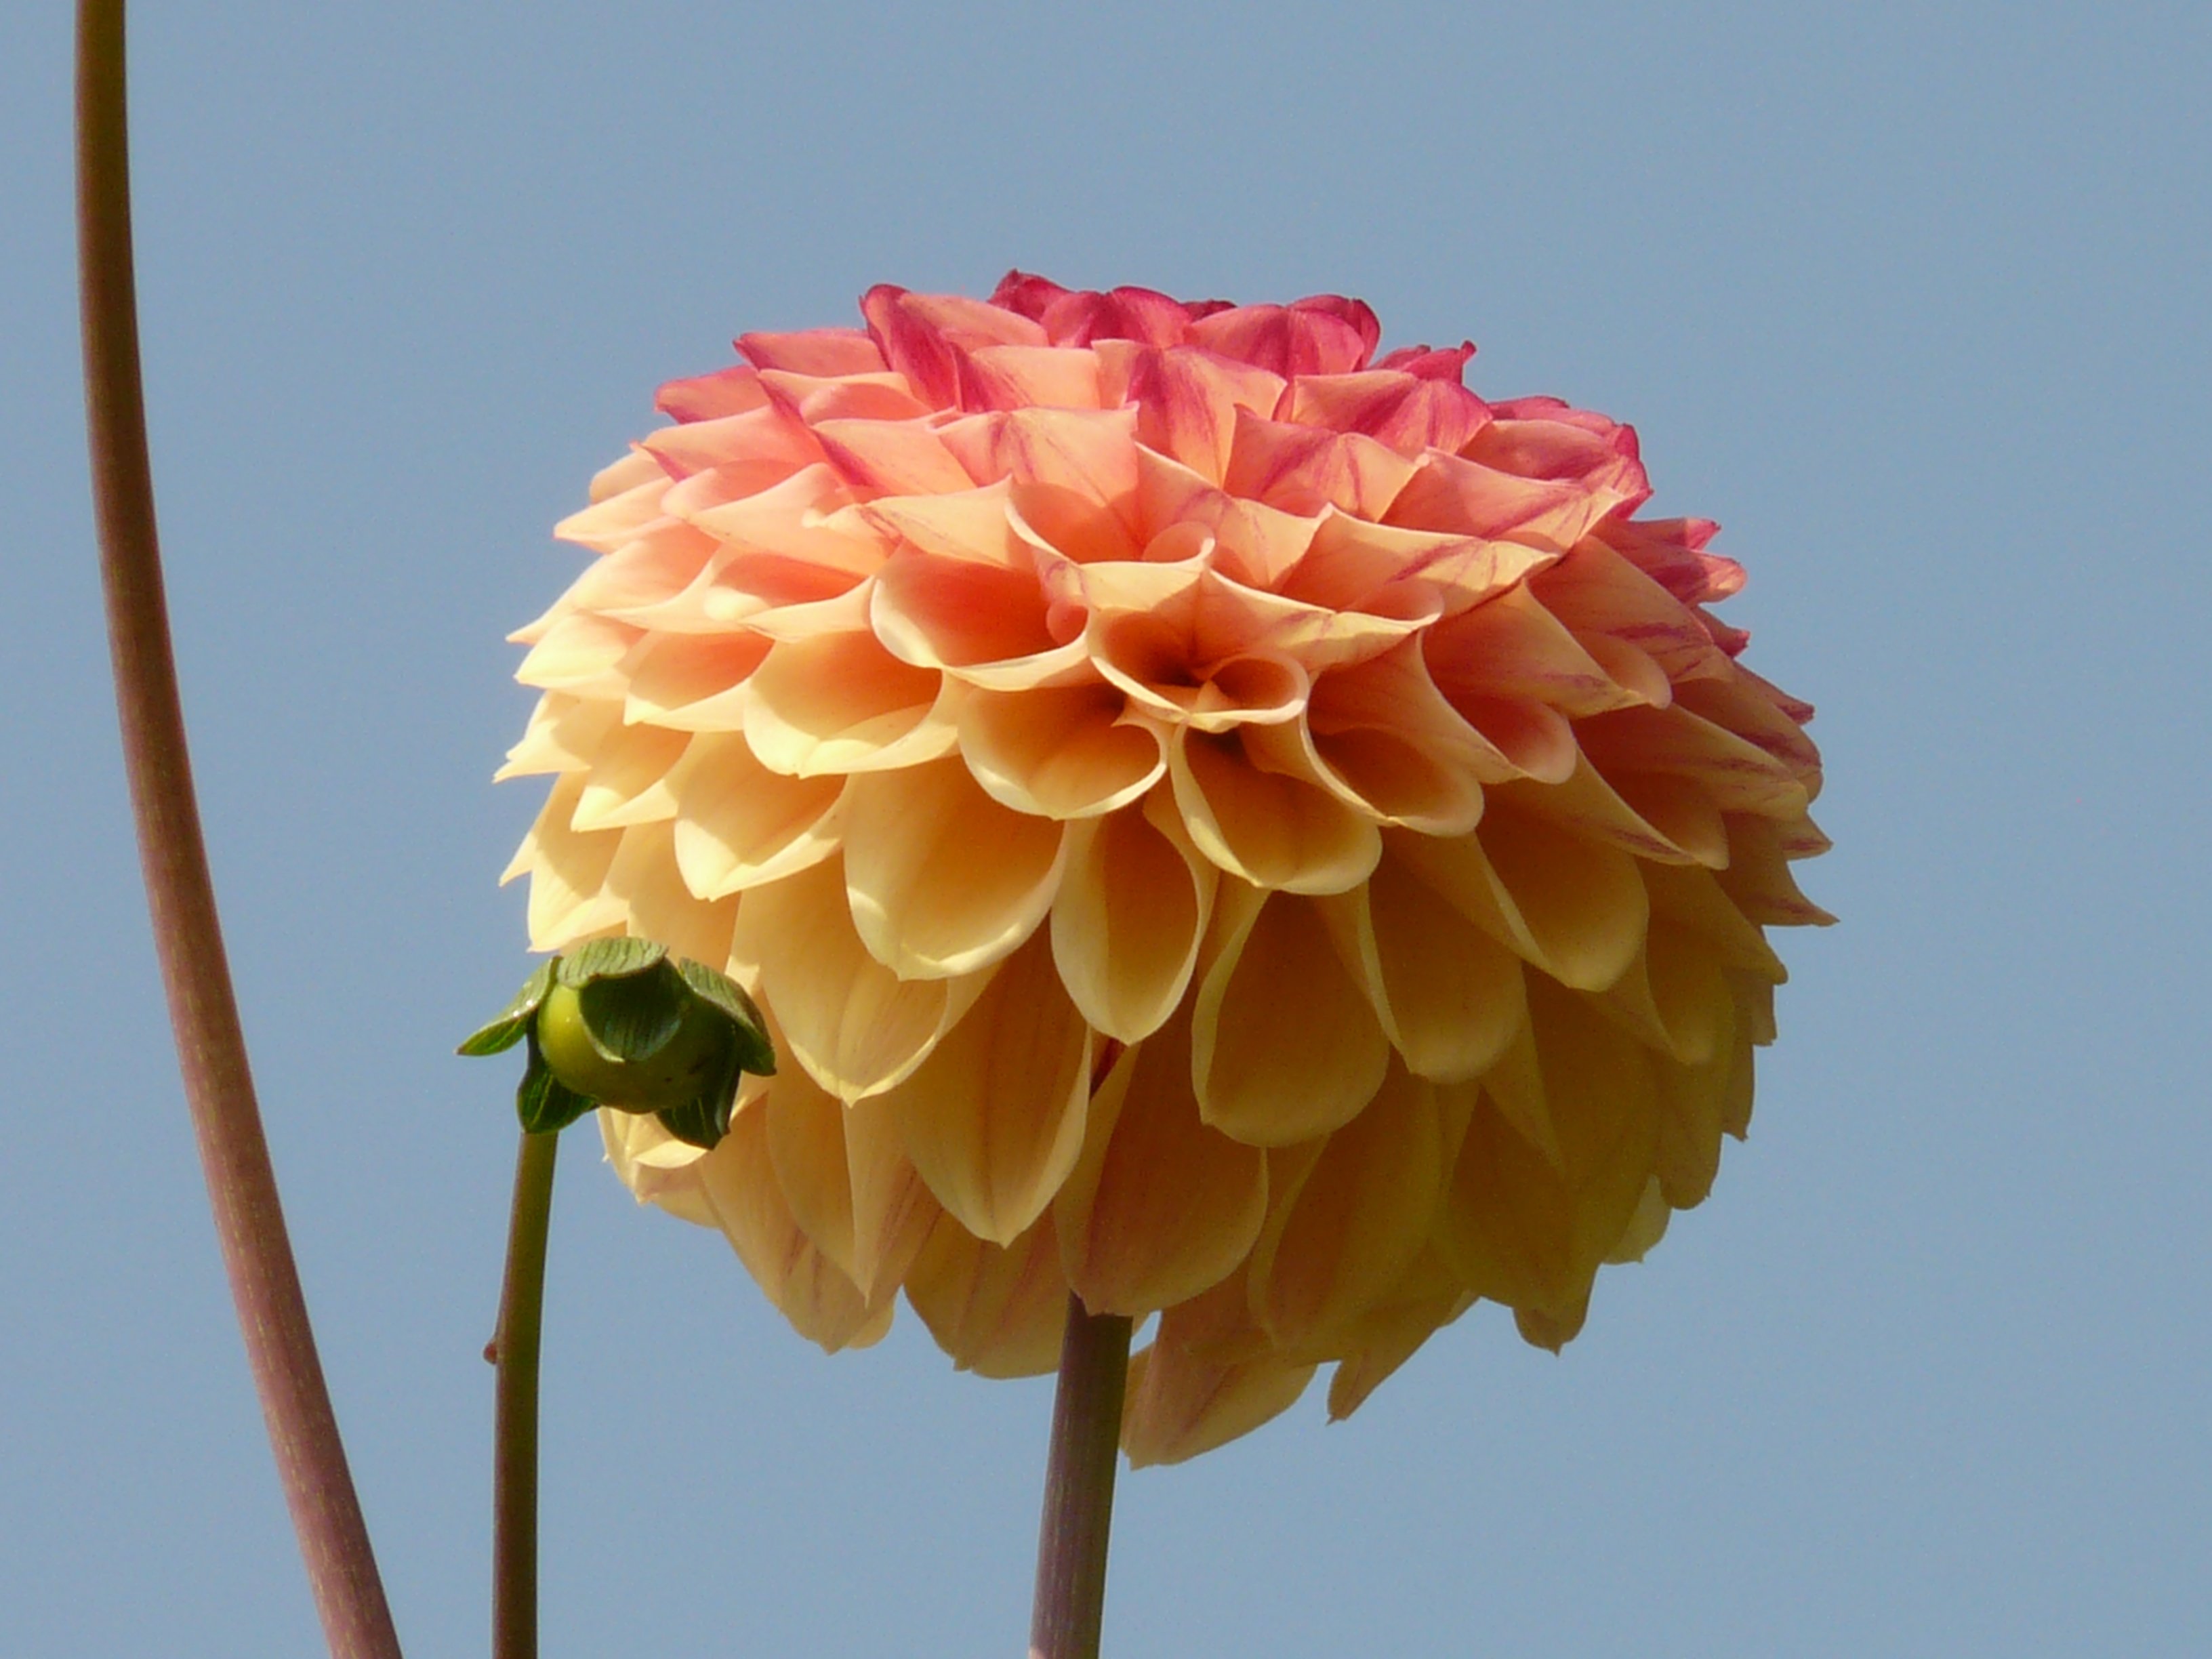
nature, blossom, plant, flower, petal, bloom, botany, yellow, flora, close up, dahlia, macro photography, flowering plant, daisy family, plant stem, land plant